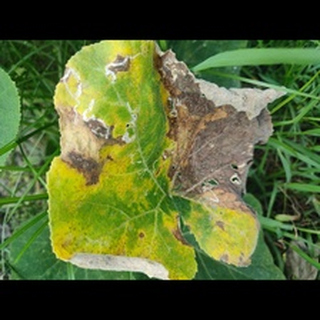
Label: pumpkin_downy_mildew